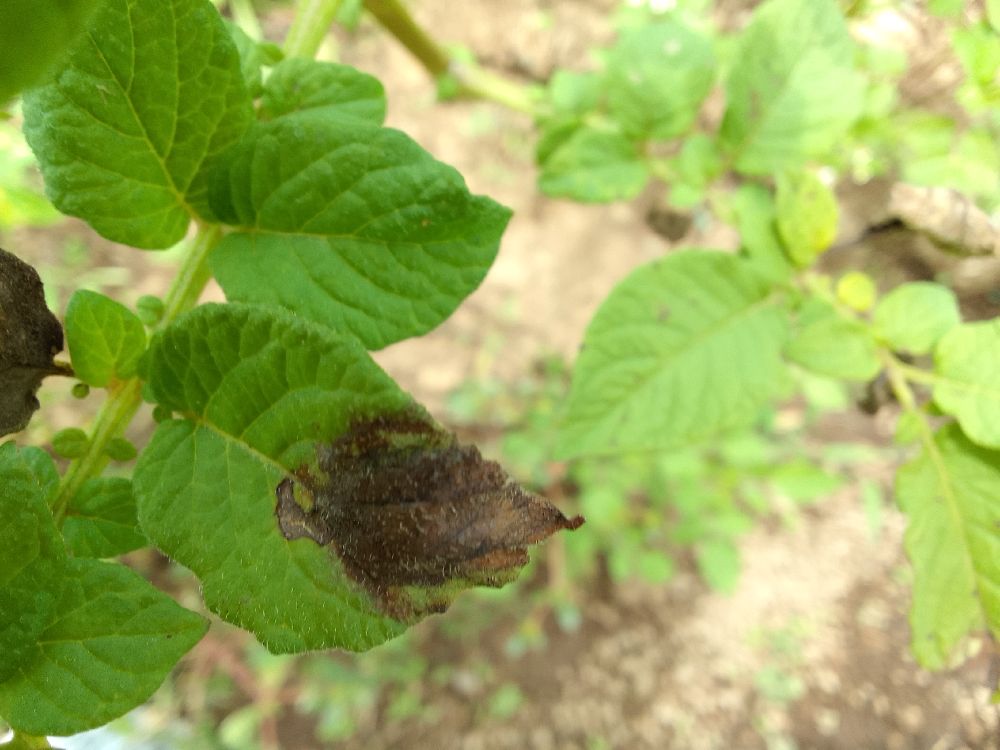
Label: Late blight